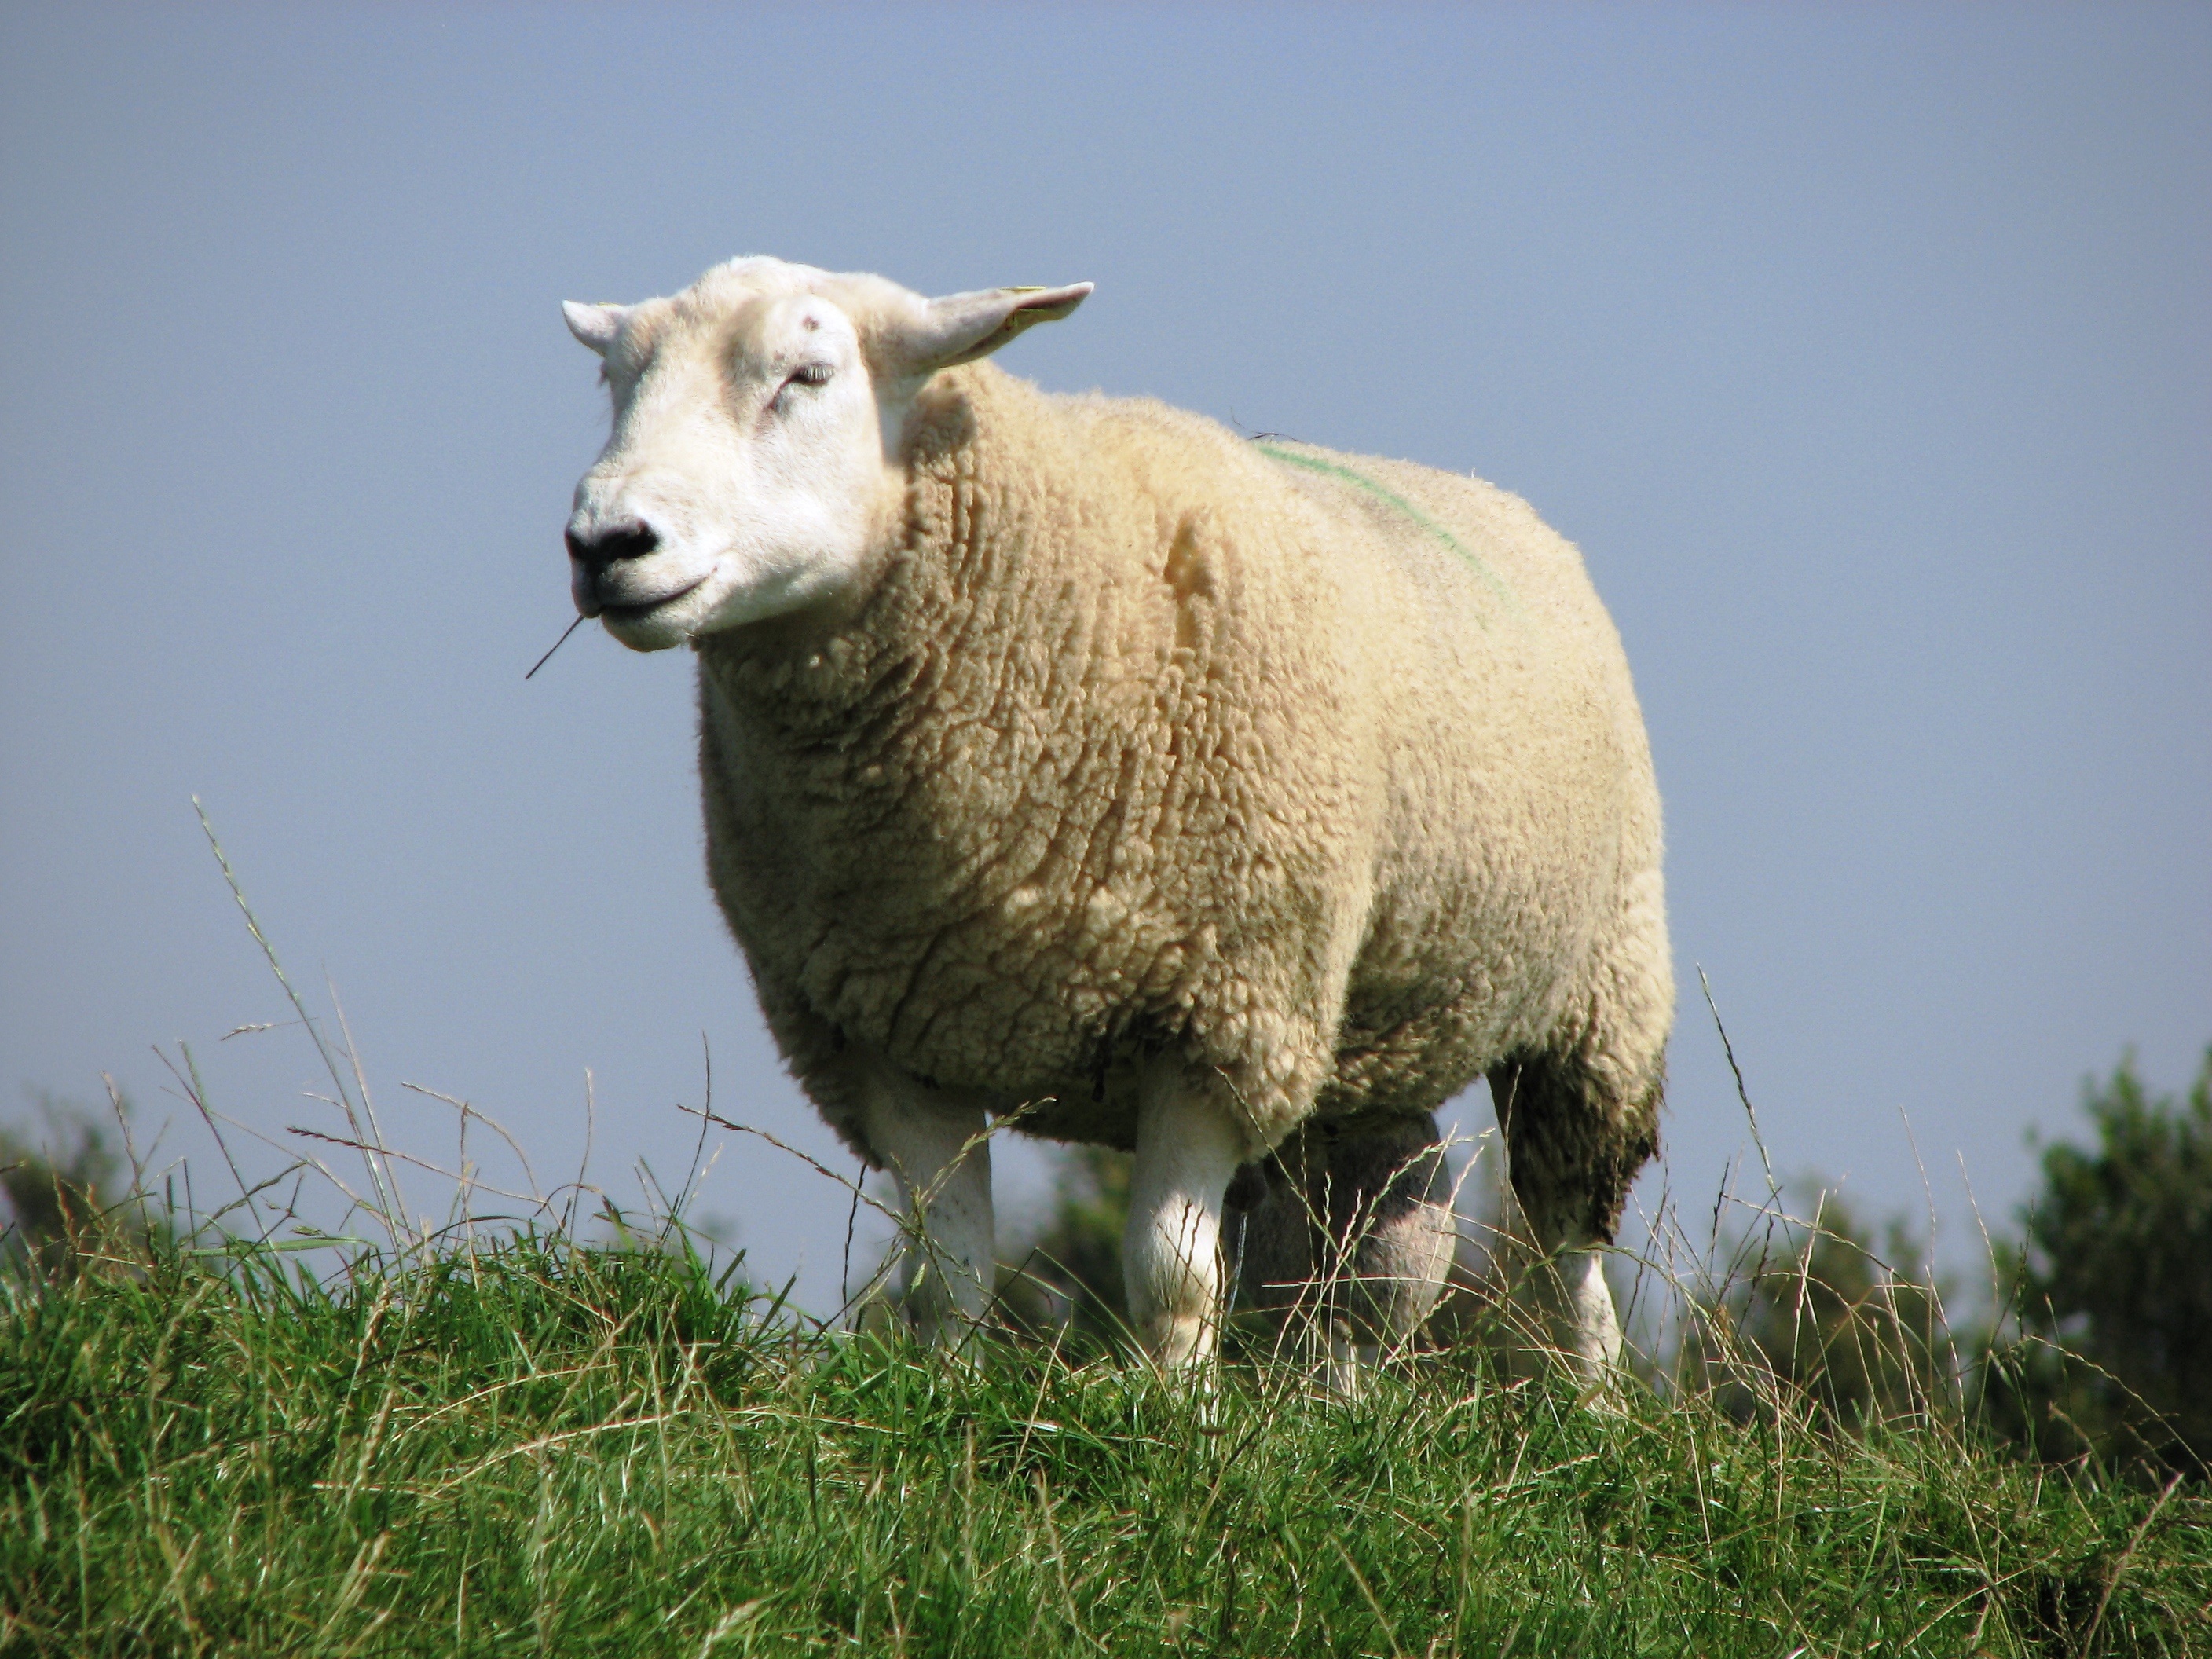
grass, meadow, horn, herd, pasture, grazing, sheep, mammal, wool, fauna, mountain goat, graze, grassland, vertebrate, sheeps, north sea, nordfriesland, dike, deichschaf, cattle like mammal, cow goat family